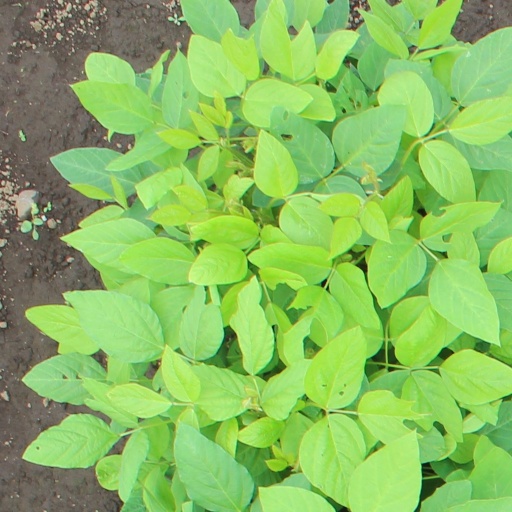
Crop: soybean